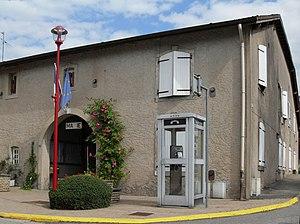
La mairie de Langley
Langley est une commune française située dans le département des Vosges, en région Grand Est.